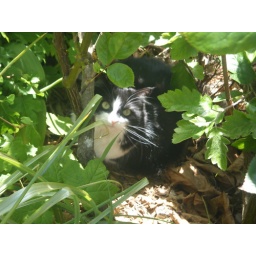
the next door neighbours cat (boo) in our bush